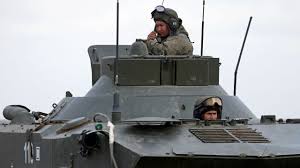
Label: BTR